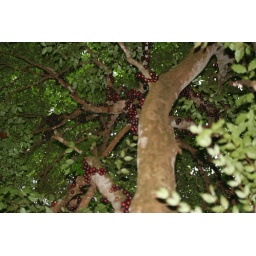
This amazing tree related to the guava fruits very briefly in December, with the fruit growing directly off the trunk.